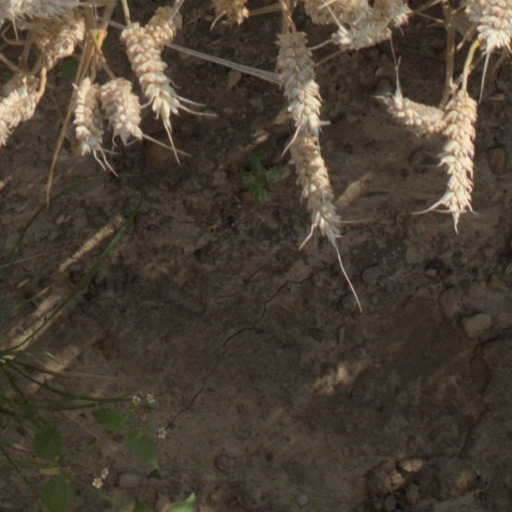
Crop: wheat